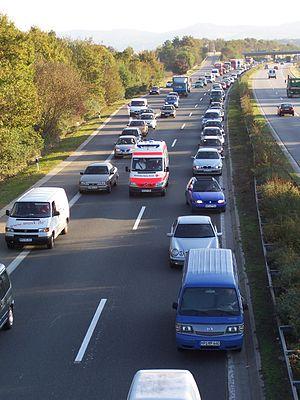
La Rettungsgasse, est une voie mise en place sur des chaussées à voies multiples en cas de ralentissements et d'accidents dans certains pays du centre et de l'Est de l'Europe, comme l'Allemagne.